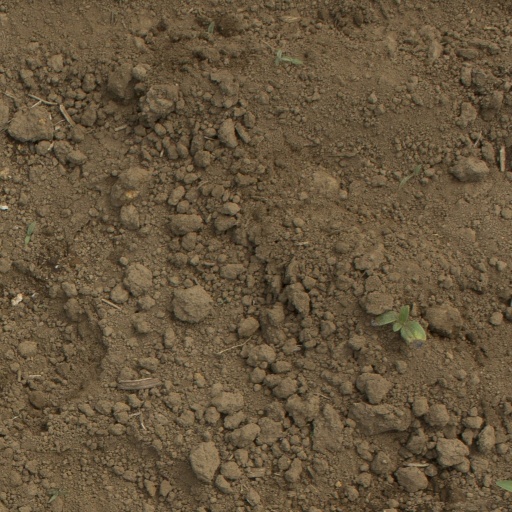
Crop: Jerusalem artichoke